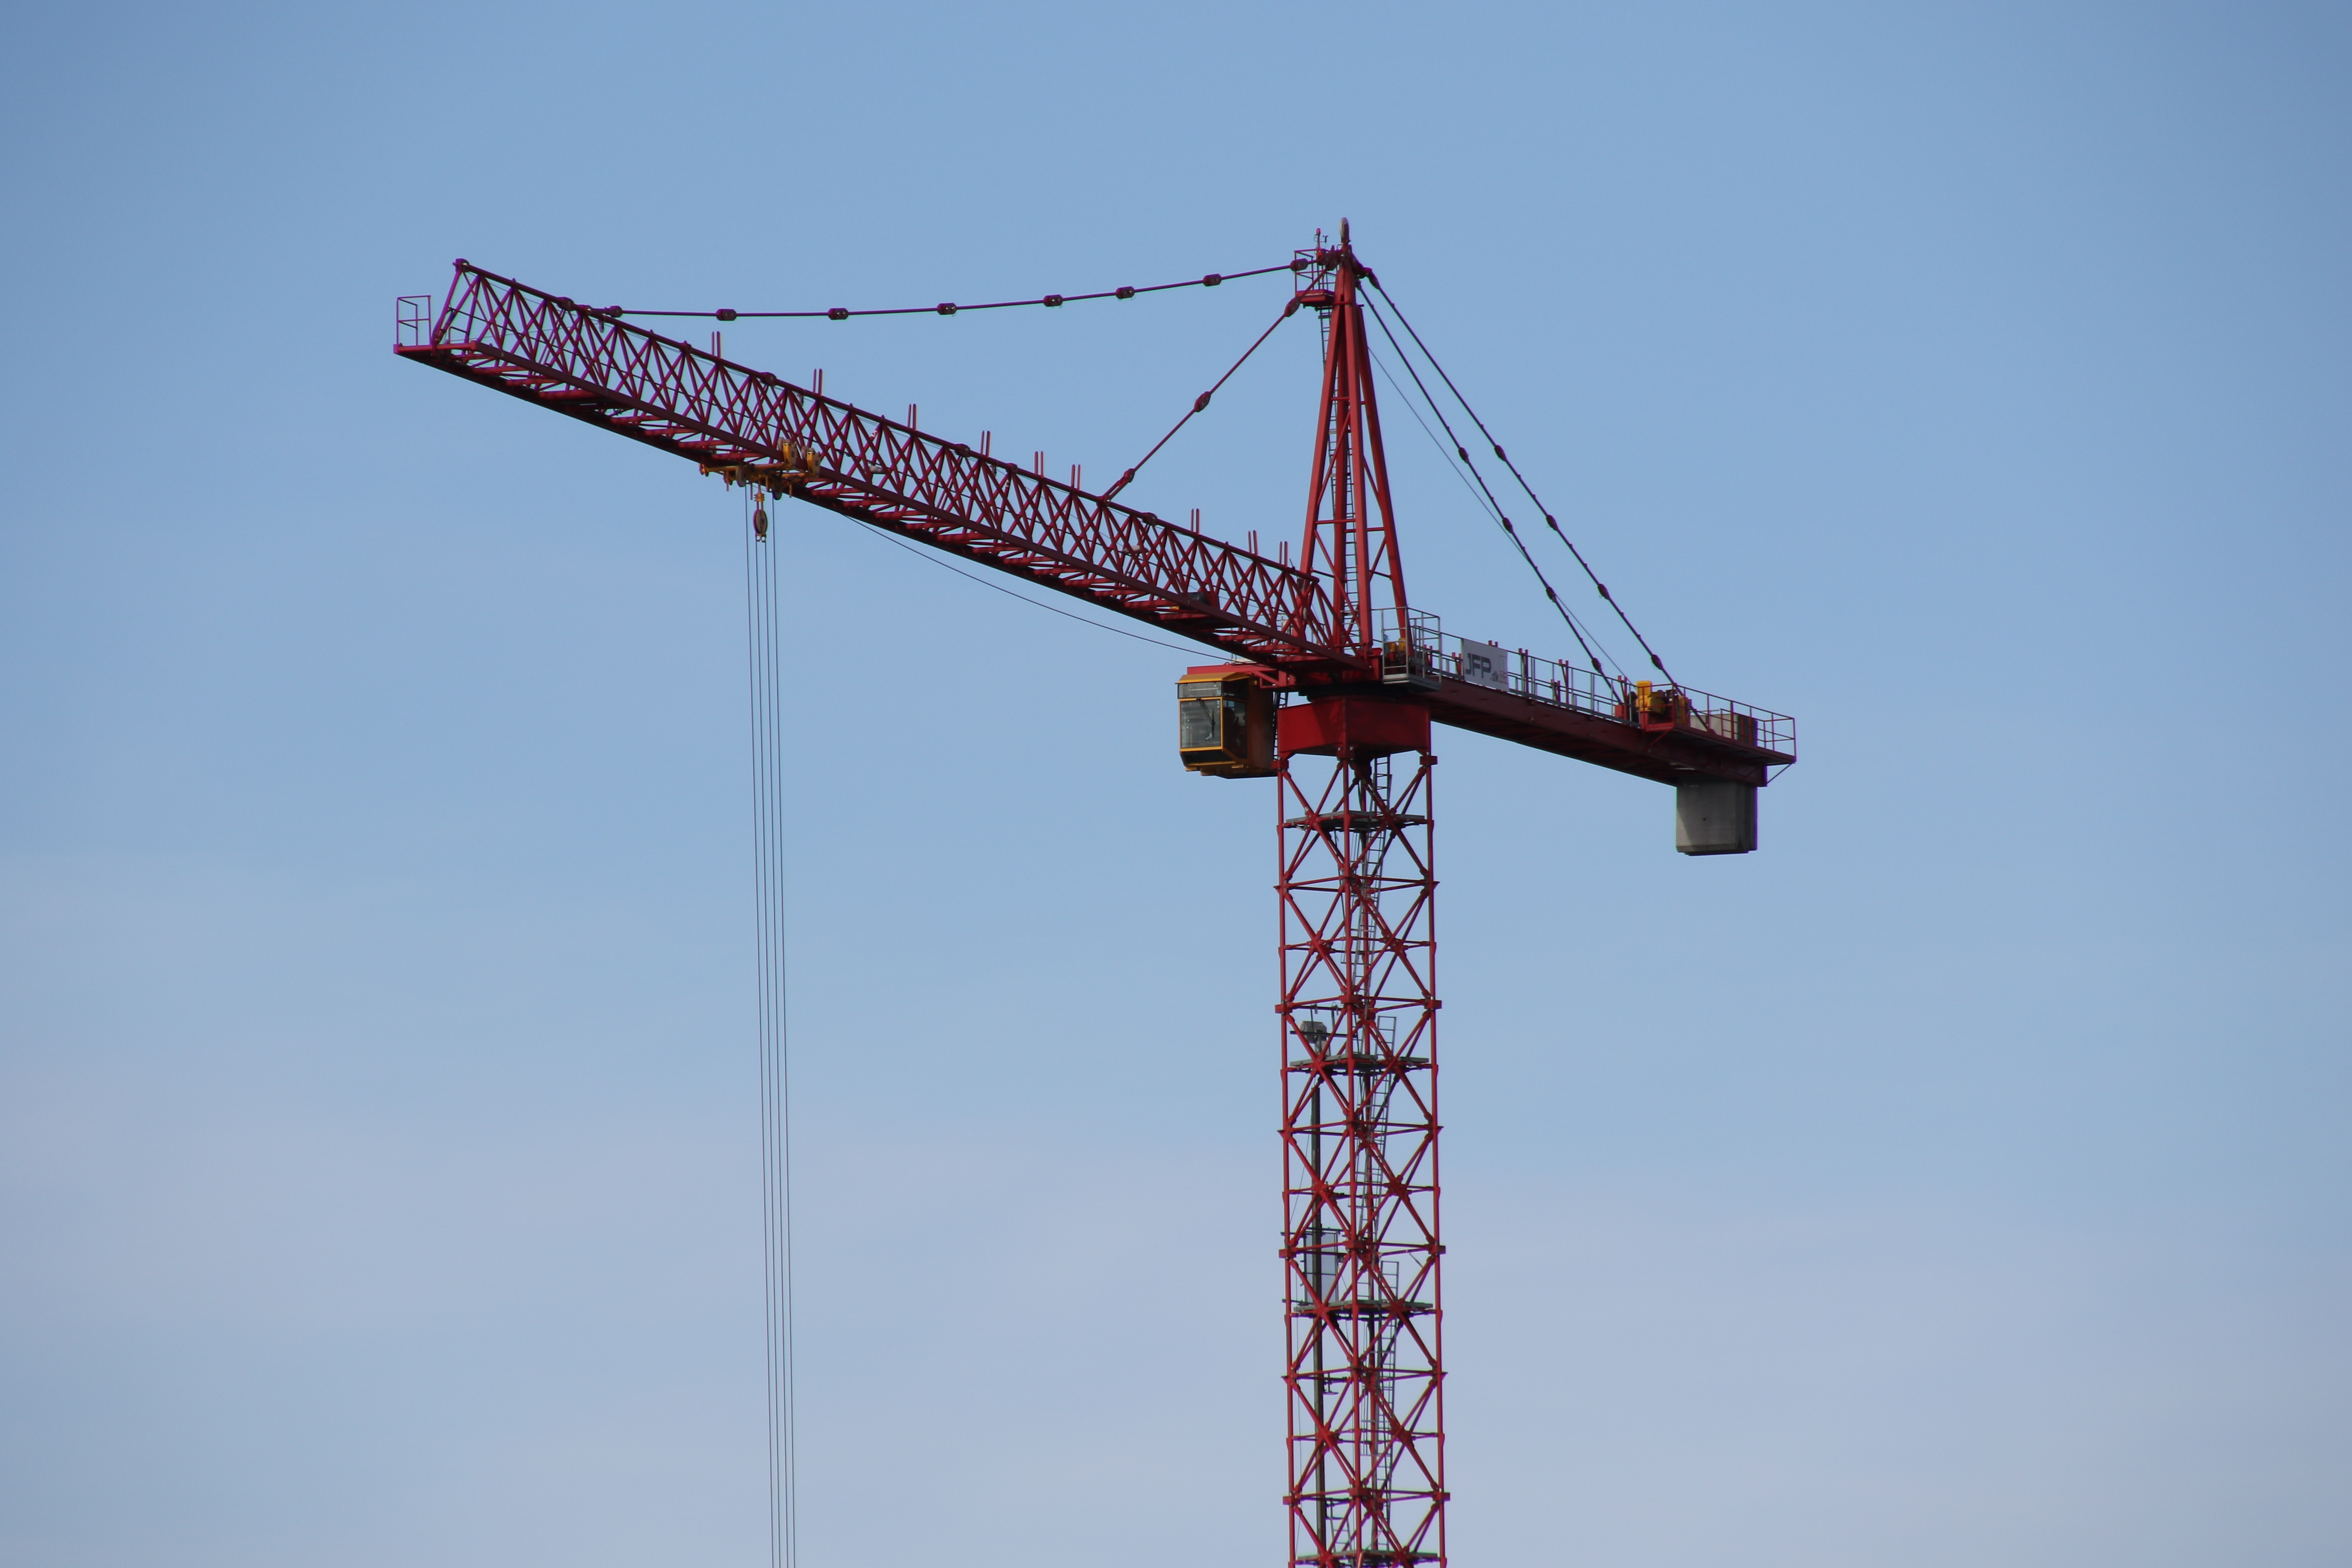
construction, vehicle, tower, mast, raise, lift, crane, heavy, workplace, construction equipment, overhead power line